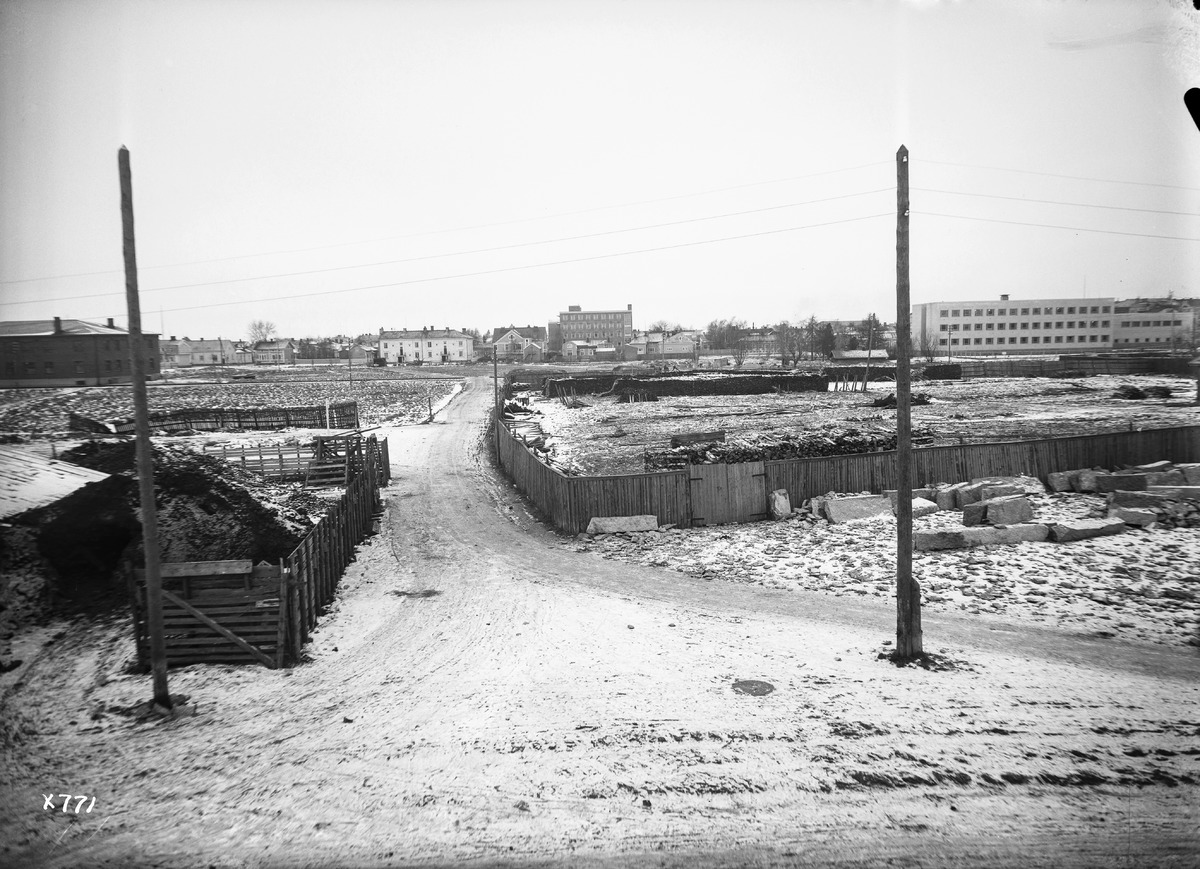
SOK:n uuden toimitalon rakennustyömaa Lyötyssä
Construction site of SOK's new office building in Lyötty
sisällön kuvaus: Näkymä Lyötyn (myöhemmin ns. Etu-Lyötyn) alueesta Oulussa, jolle Suomen Osuuskauppa (SOK) rakentaa uuden toimitalon 30.1.1937. content description: A view from Lyötty district in Oulu where Finland's Consumer Cooperative (SOK) is building a new office building on January 30, 1937.
Vuosi: 1937
Paikka: Suomi, Oulu, Suomi, Pohjois-Pohjanmaa, Oulu
Aiheet: SOK; Lyötty; Lyötynsuo; toimitalot; osuuskauppa; yleiskuva; rakennustyömaat; osuusliikkeet; office buildings; consumer cooperatives; construction sites; building sites